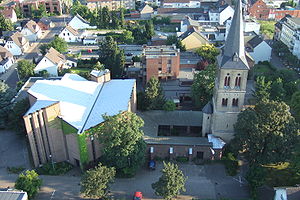
Dormagen
Kirke i Dormagen
Dormagen er en by i Tyskland i delstaten Nordrhein-Westfalen med cirka 65.000 indbyggere. Den ligger i kreisen Rhein-Kreis Neuss mellem Düsseldorf, Köln og Mönchengladbach på den vestlige bred af Rhinen.